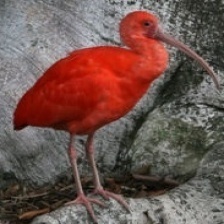
Species: SCARLET IBIS
Scientific name: EUDOCIMUS RUBER